Varima-te-takere

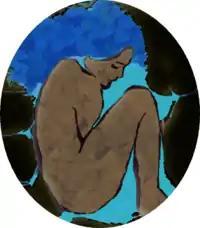
The goddess Varima-te-takere in her womb-like domain in Avaiki.

In Cook Islands mythology, Varima-te-takere ("goddess of the beginning") also called Vari, was the primordial mother of the gods and mortals.